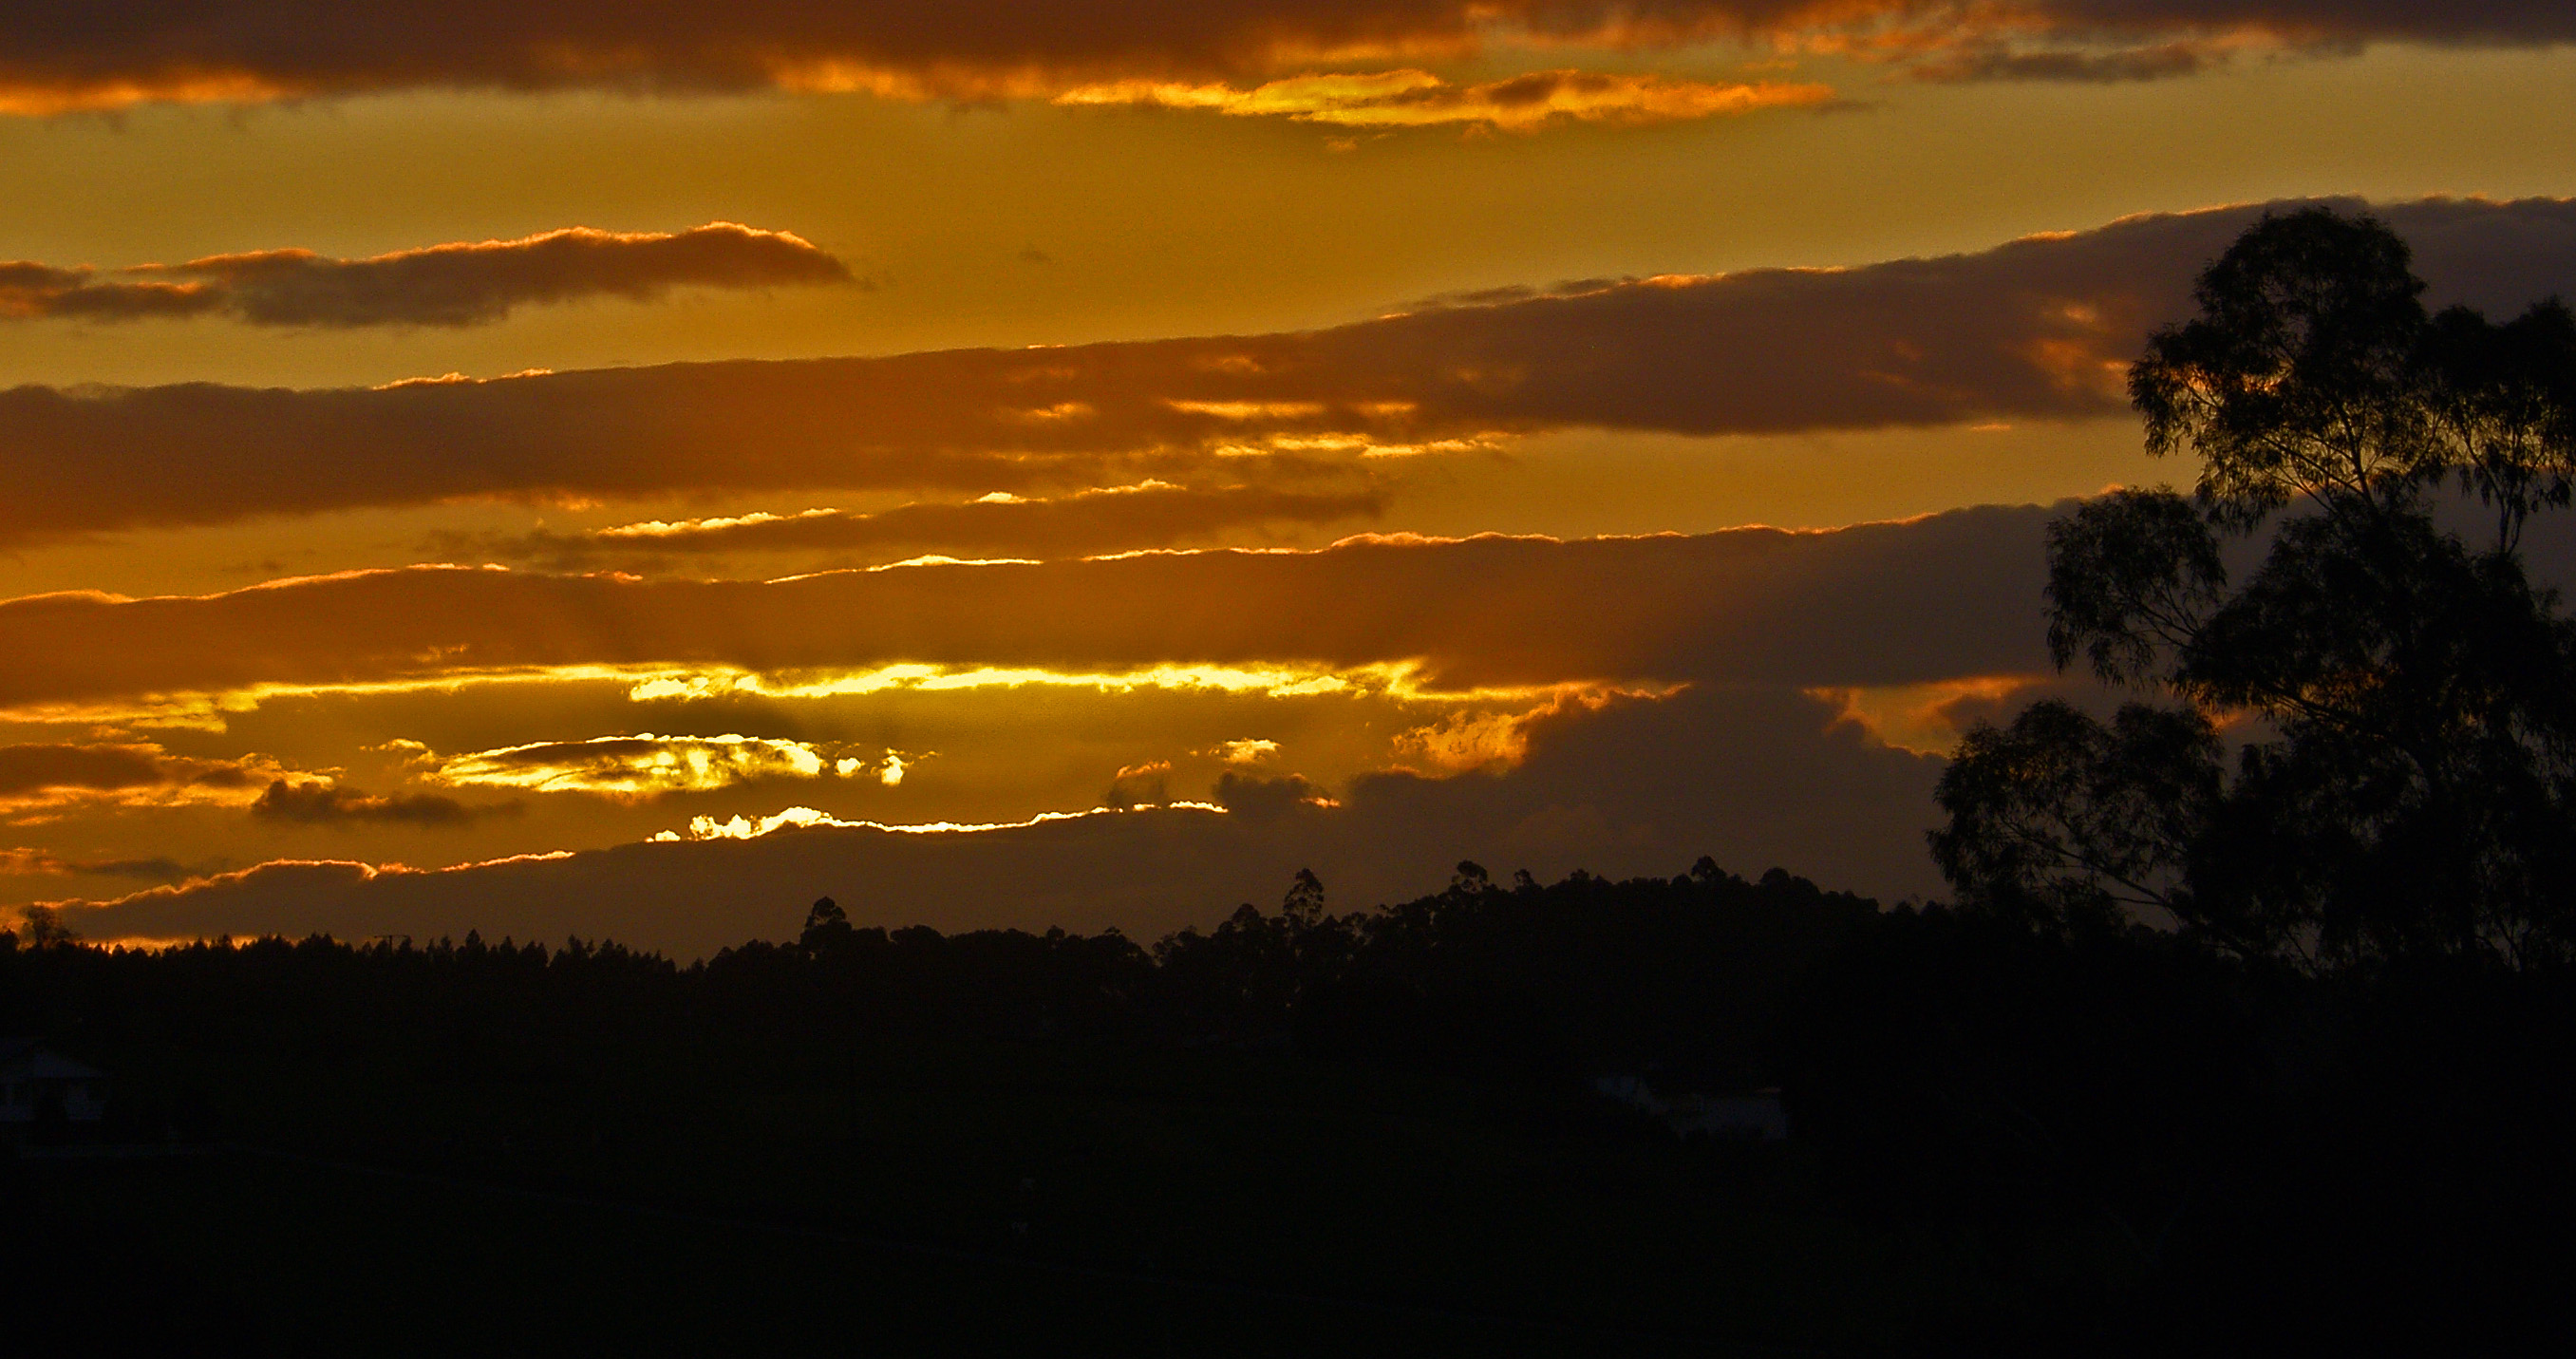
horizon, cloud, sky, sun, sunrise, sunset, sunlight, morning, dawn, atmosphere, dusk, evening, ggl1, gphoto, spainscenarysunset, afterglow, red sky at morning